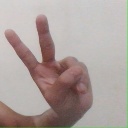
अक्षर: ऐ